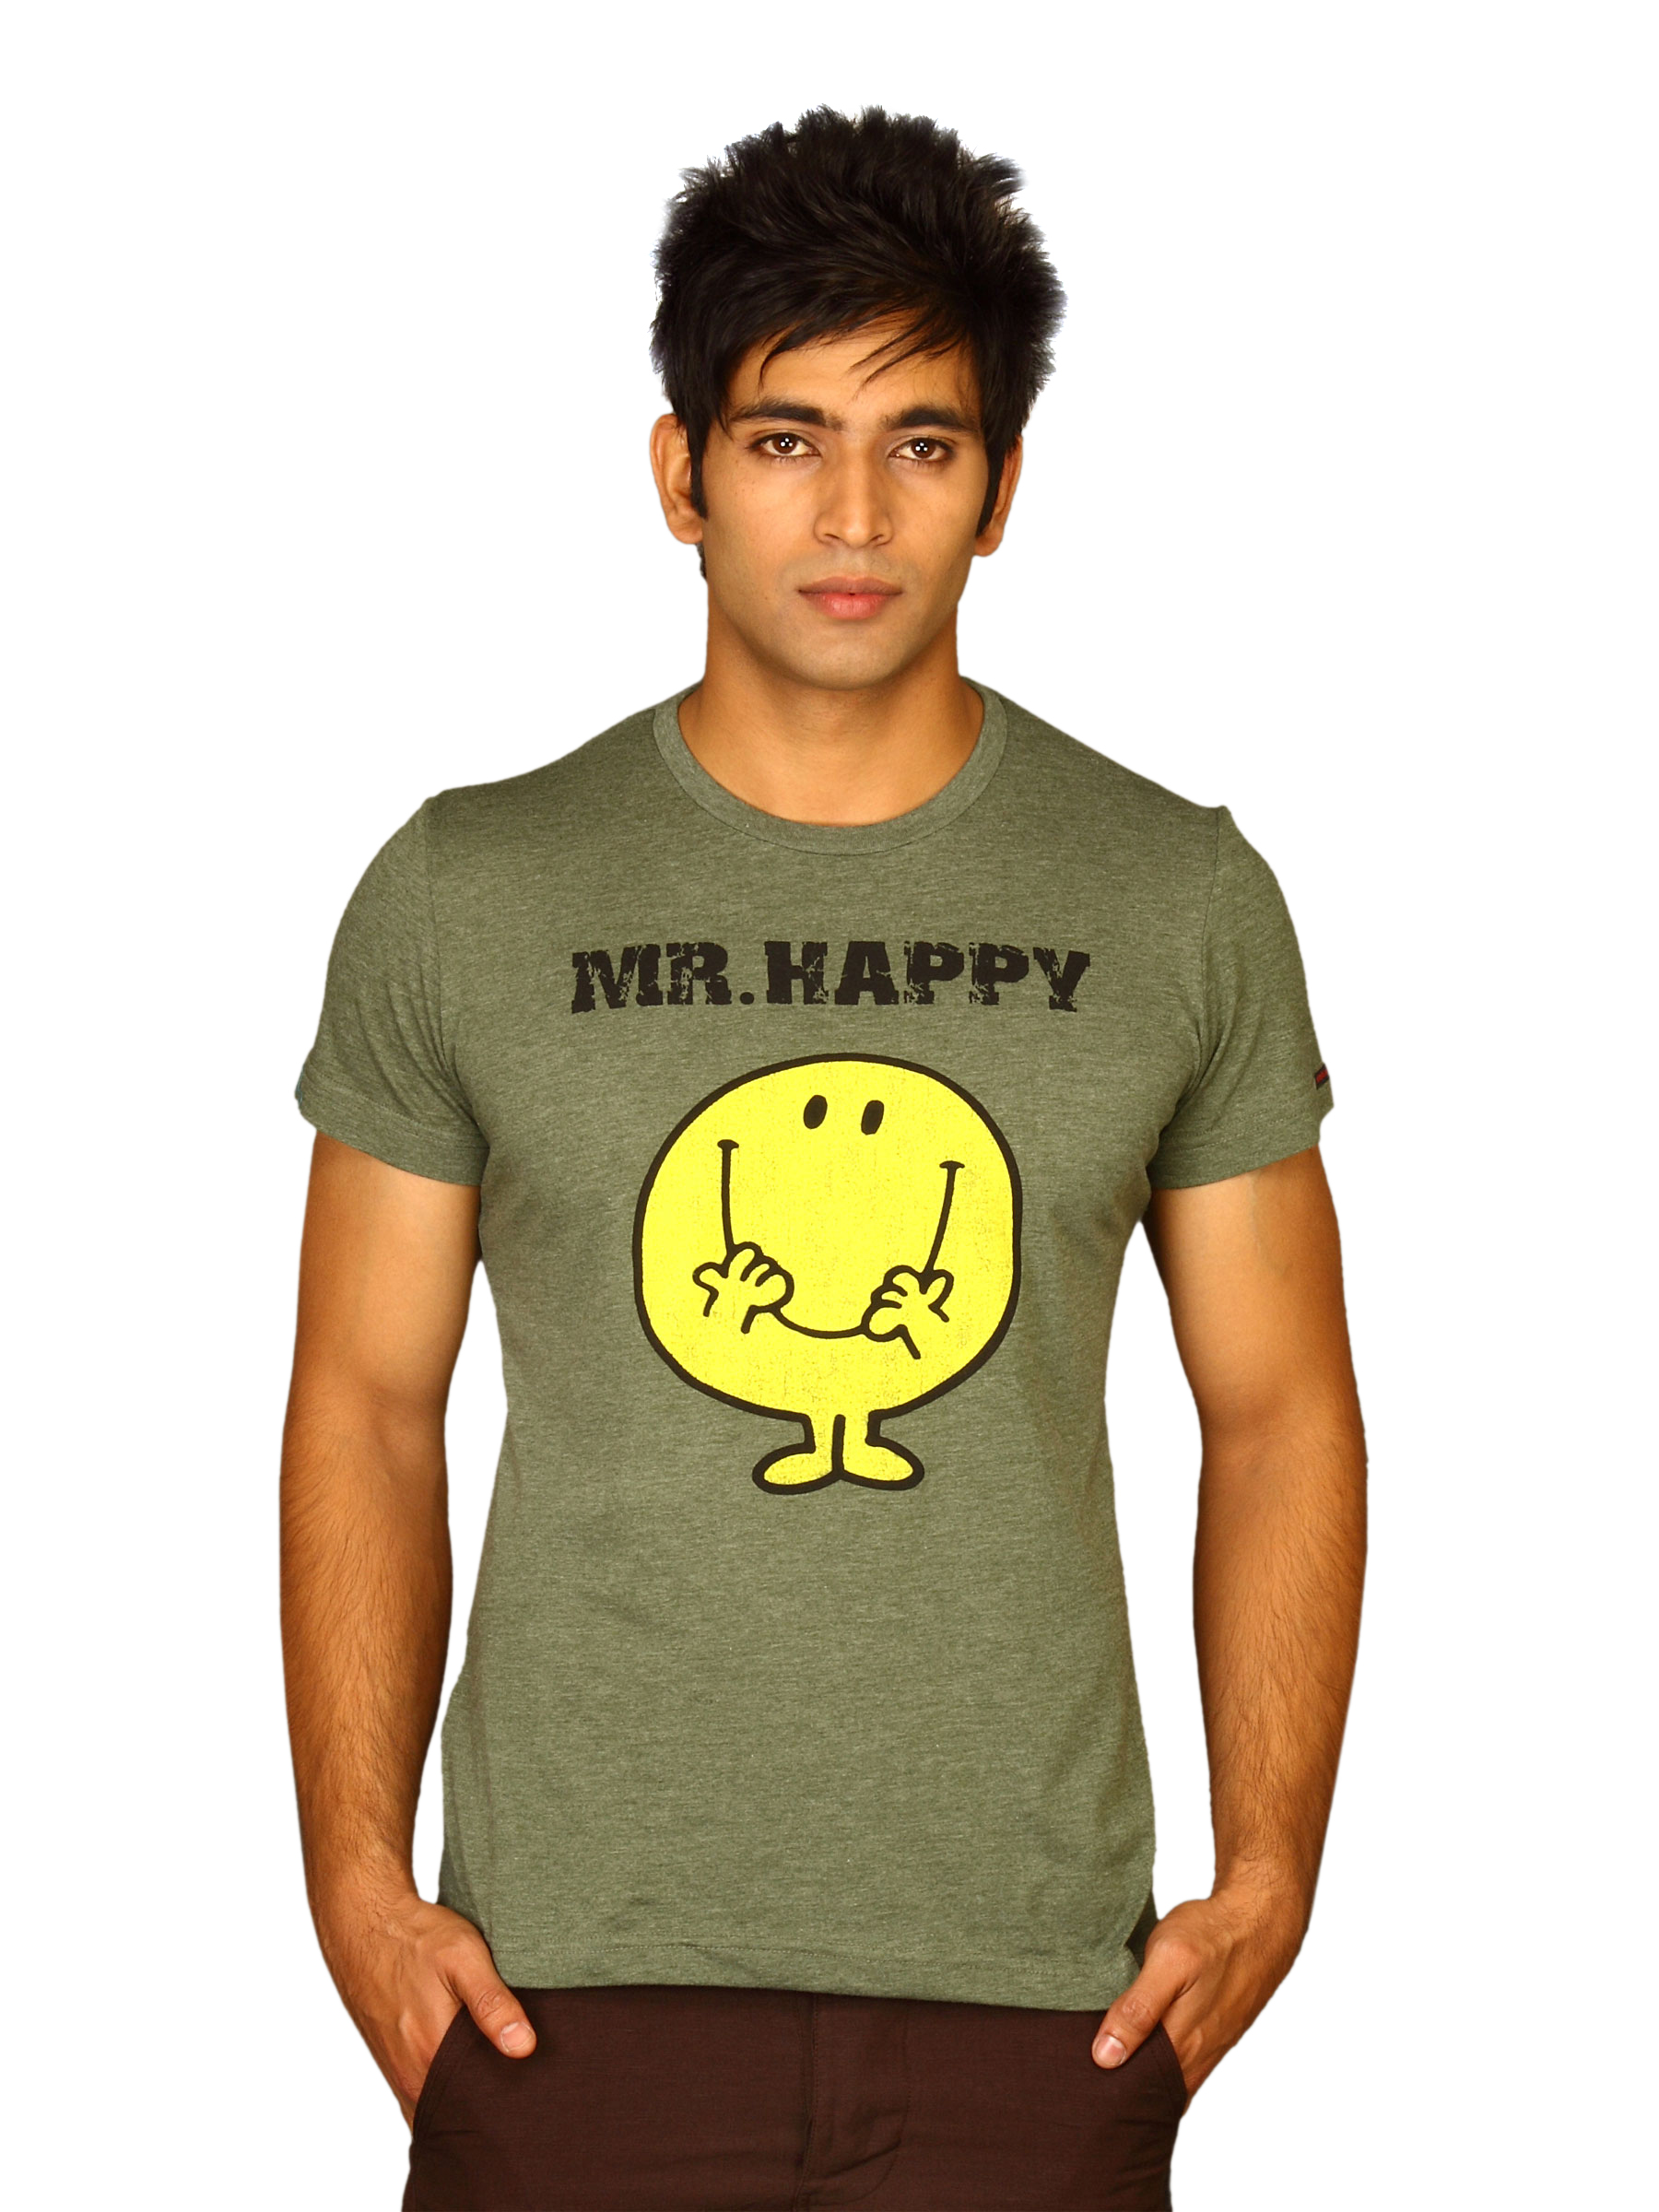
Mr.Men Men's Mr.Happy Grey T-shirt
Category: Apparel / Topwear / Tshirts
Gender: Men
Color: Grey
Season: Summer 2011
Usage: Casual